Describe the emotion expressed in this image:  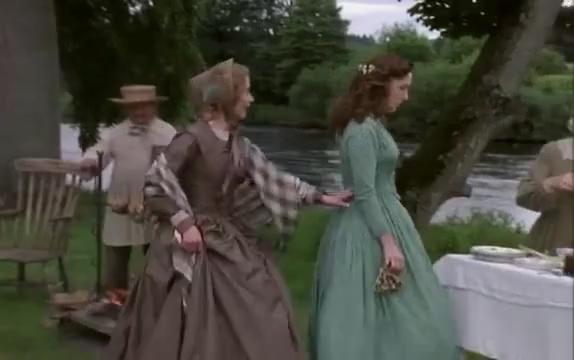
This person displays Fear, valence and arousal with high intensity.